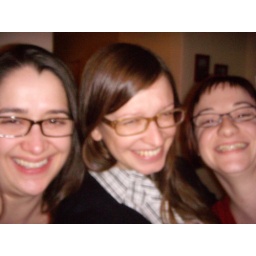
girls in glasses